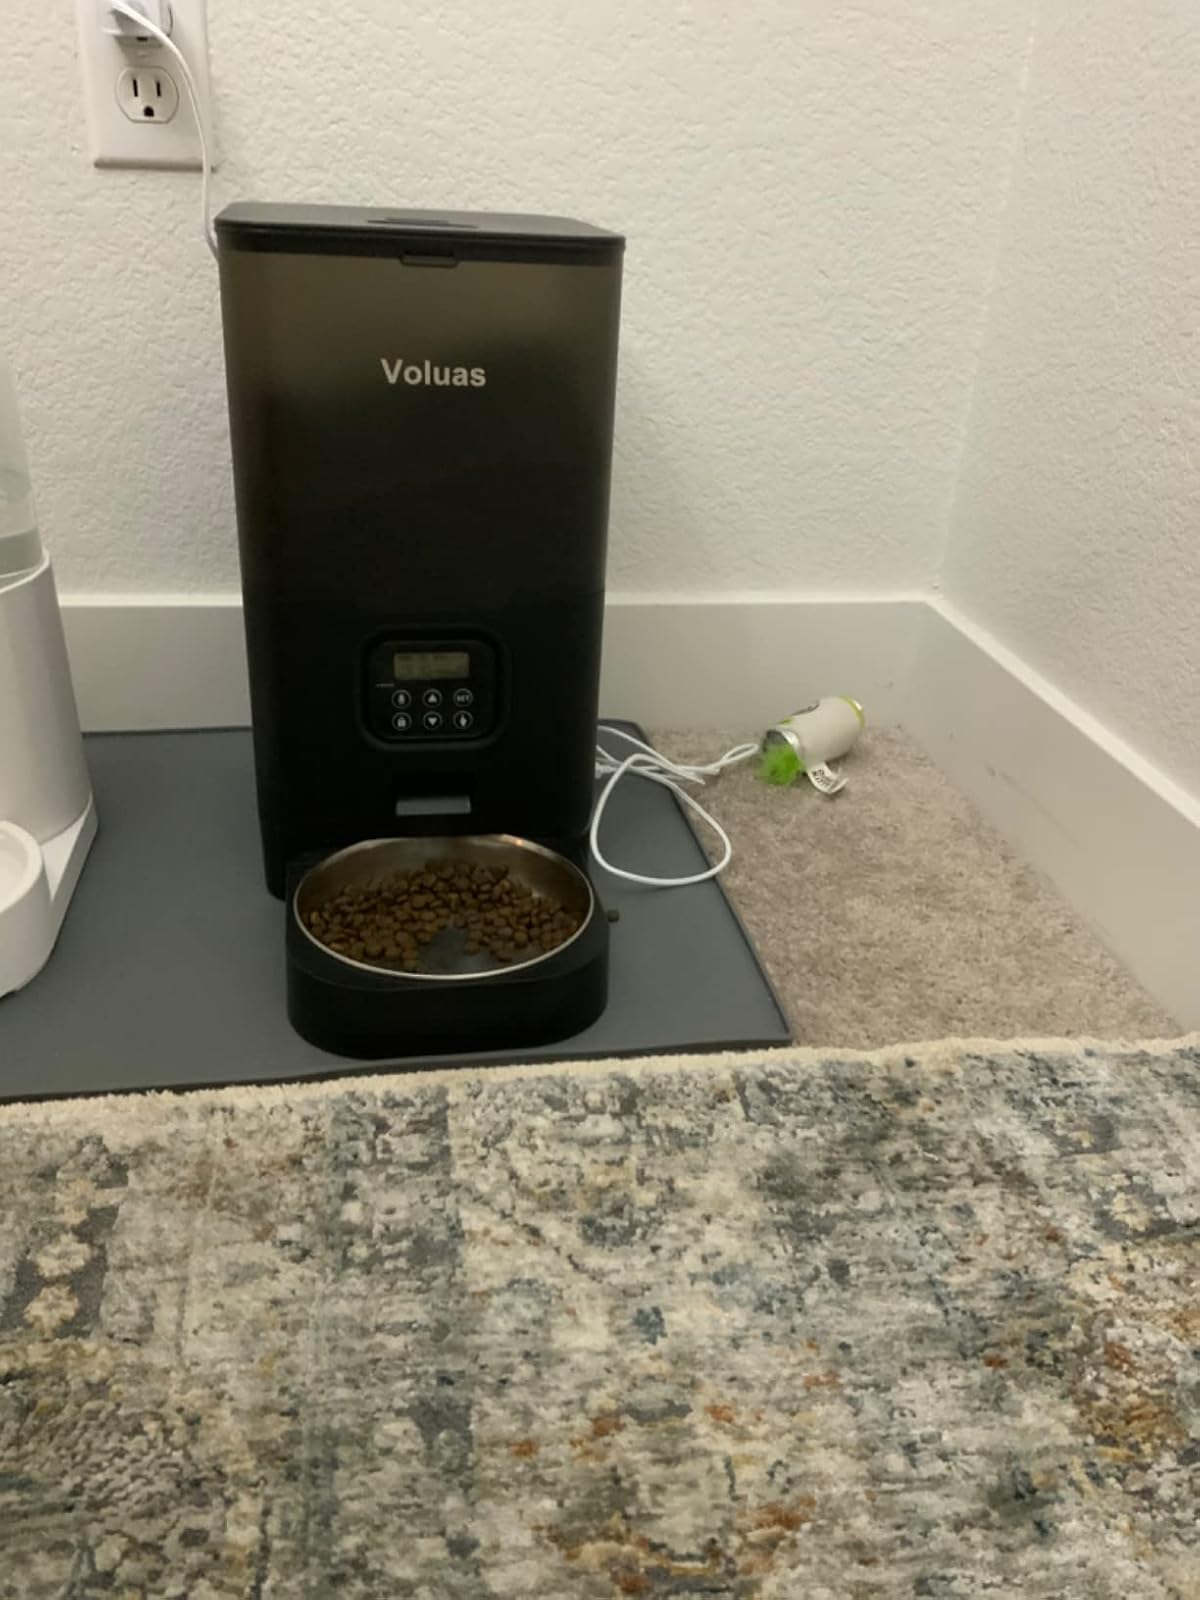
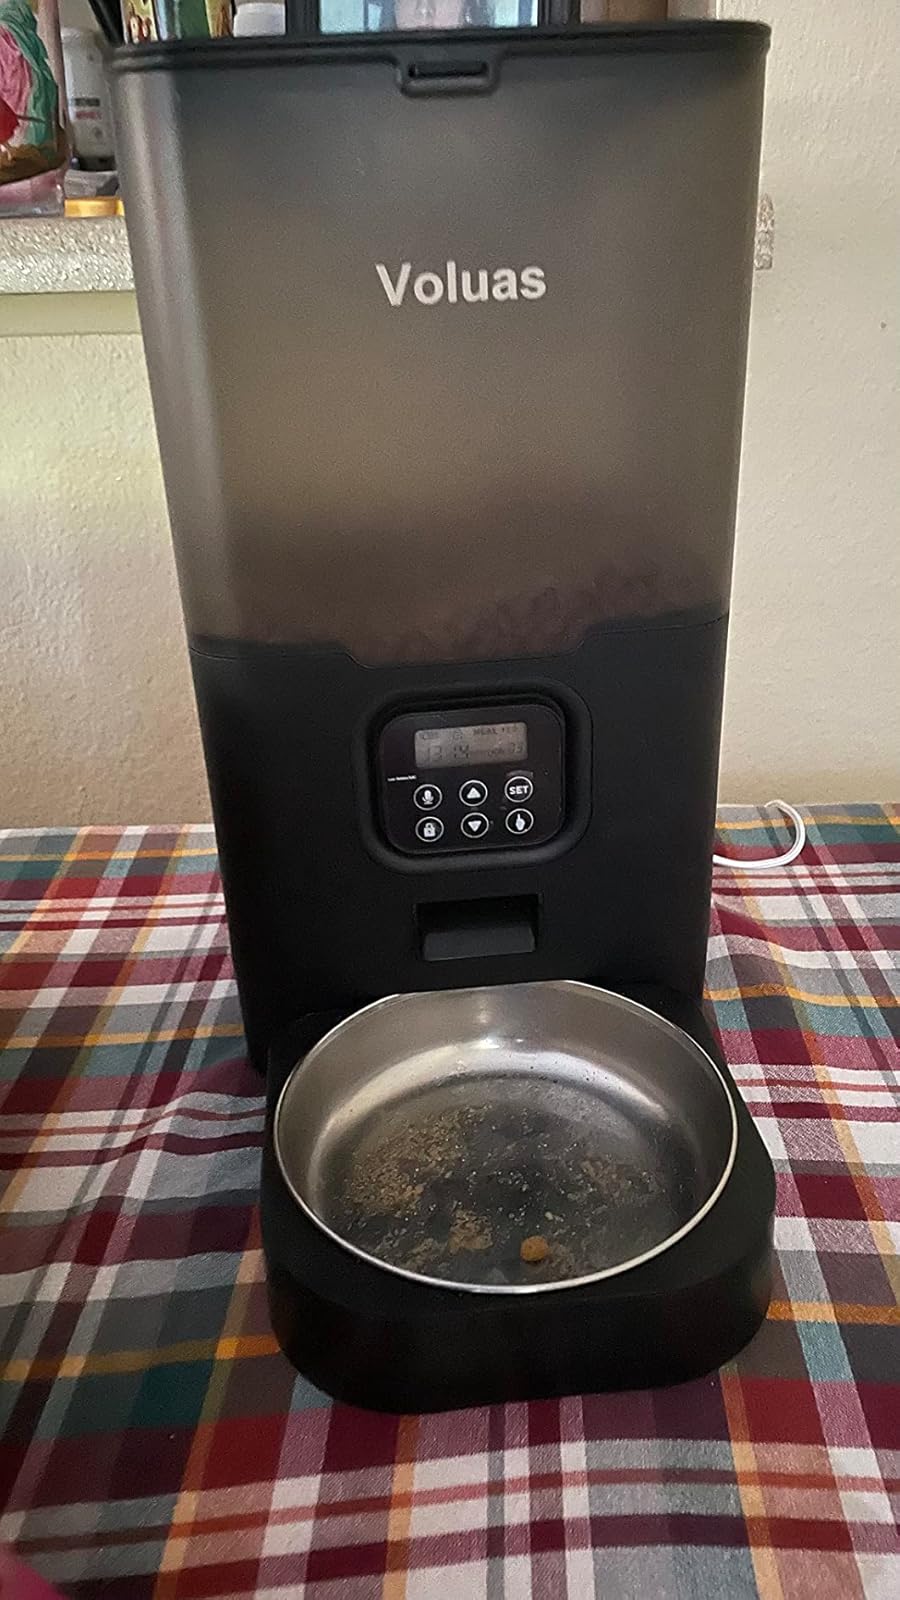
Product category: items_feeder
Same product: yes